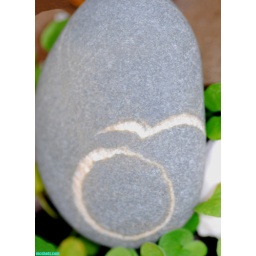
found this rock on the beach in mexico a while back....sure looks like a seagull flying over the moon to me!